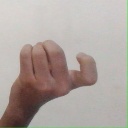
अक्षर: ज